Groves classification system

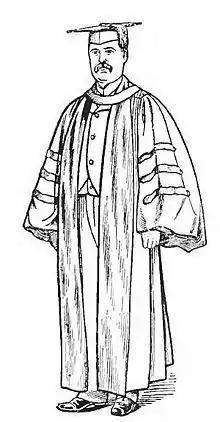
An American doctoral robe as originally prescribed by the ICC

In 2012, David Boven devised a system of classification to include unique doctoral robes in the United States of America. The Intercollegiate Code describes the form of dress for doctors at American institutions, but many have changed the colors of their robes. Several institutions have even developed unique forms of robes for the doctoral graduates. In all of these instances, there are some cases where institutions have developed "unique academic dress for their doctoral degree-holders" which does not easily fit into existing systems.